Maspeth, Queens

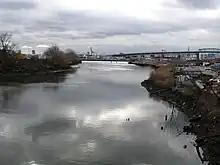
Maspeth Creek, looking west toward Newtown Creek

The name "Maspeth" is derived from the name of Mespeatches Native Americans, one of the 13 main tribes that inhabited Long Island. It is translated to mean "an inundating tidal river" as determined by William Wallace Tooker or meaning "at the bad waterplace" relating to the many stagnant swamps that existed in the area.